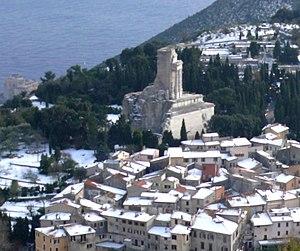
Vue du monument d'Auguste du mont Bataille au dessus de La Turbie
Le trophée des Alpes est un monument romain commémoratif datant de 7-6 av. J.-C. et situé sur la commune de La Turbie, surplombant la principauté de Monaco. Son nom latin était Tropæum Alpium.